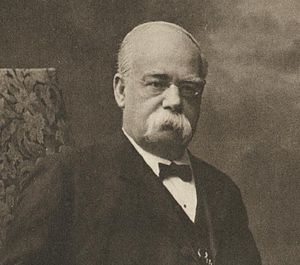
Erik Wilhelm Dahlgren
Erik Wilhelm Dahlgren var en svensk biblioteksmand og geografisk forfatter, søn af F.A. Dahlgren.